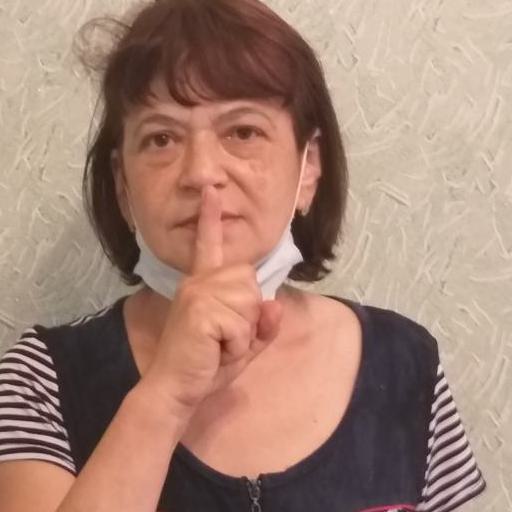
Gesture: mute